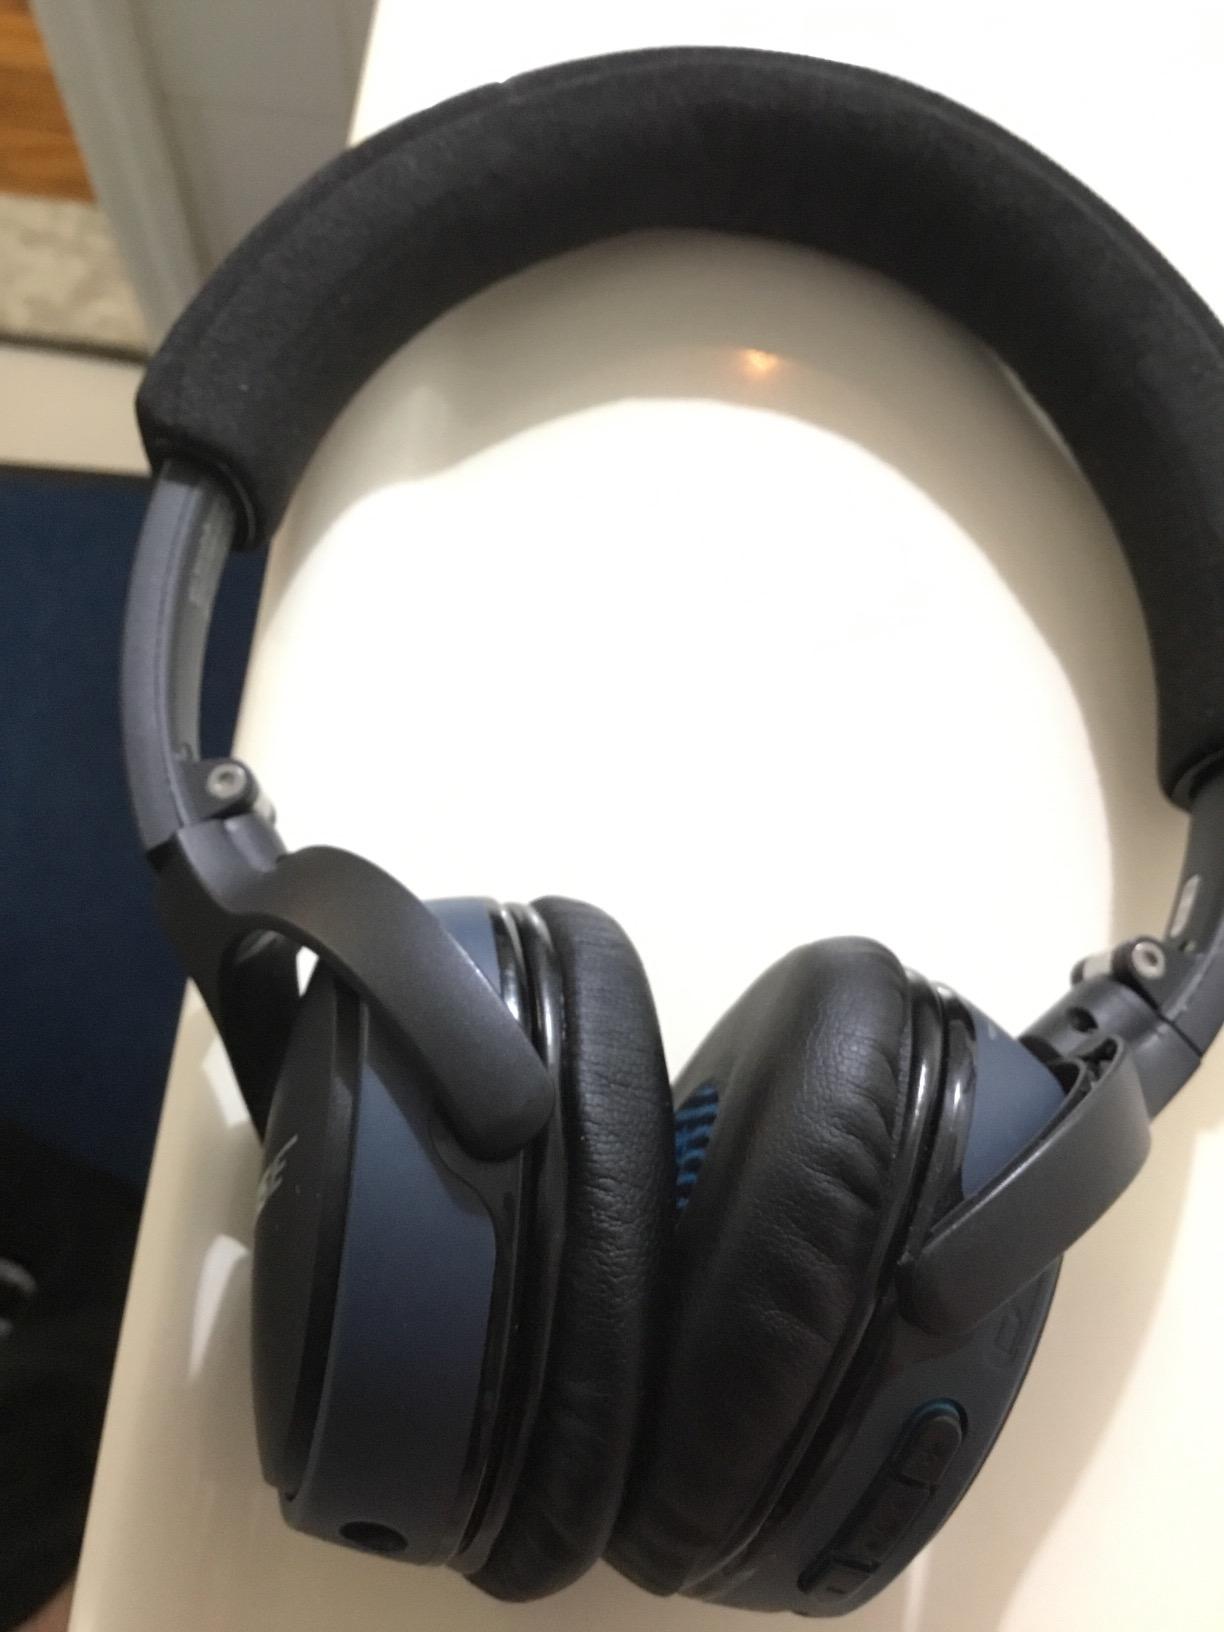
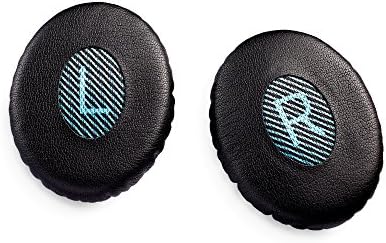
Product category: headphones
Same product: yes